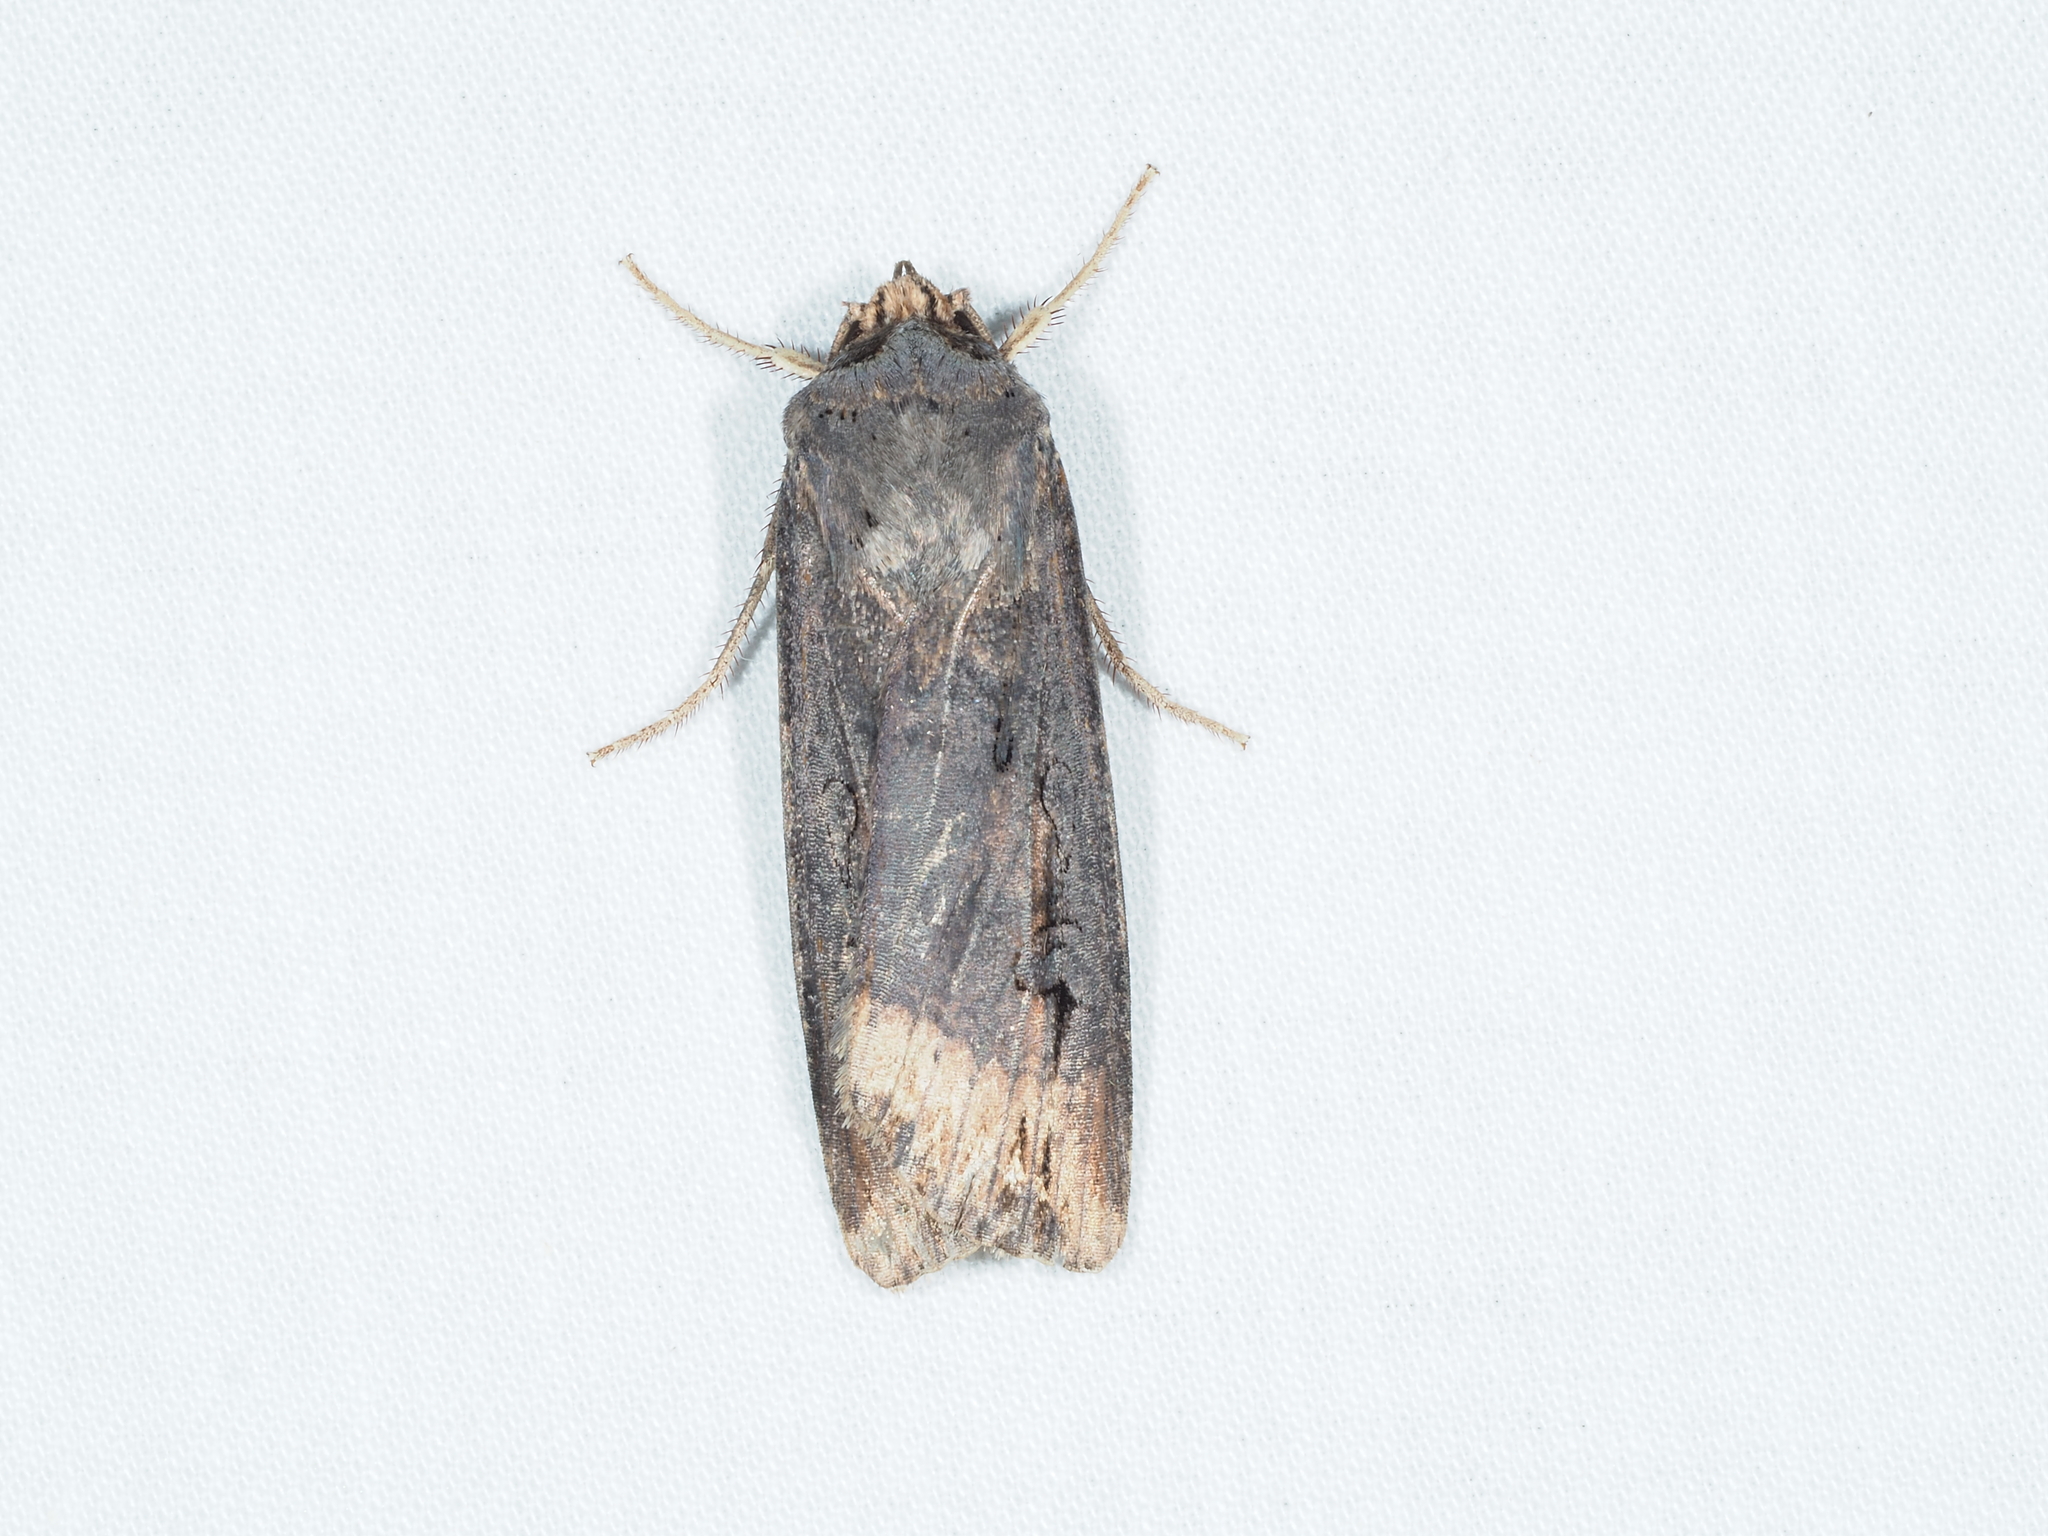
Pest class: cutworms